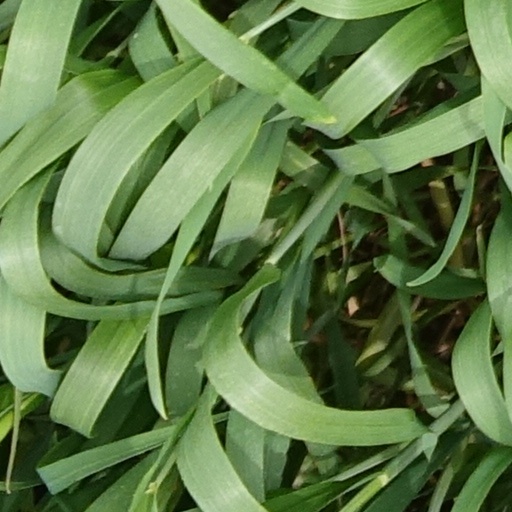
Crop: wheat